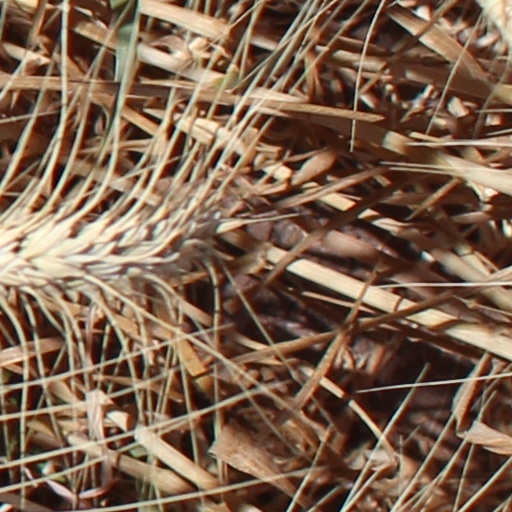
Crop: wheat